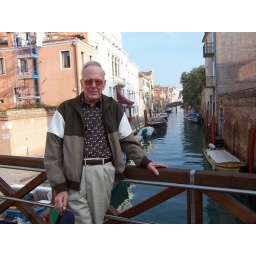
Ed: standing on a cross bridge over a canal